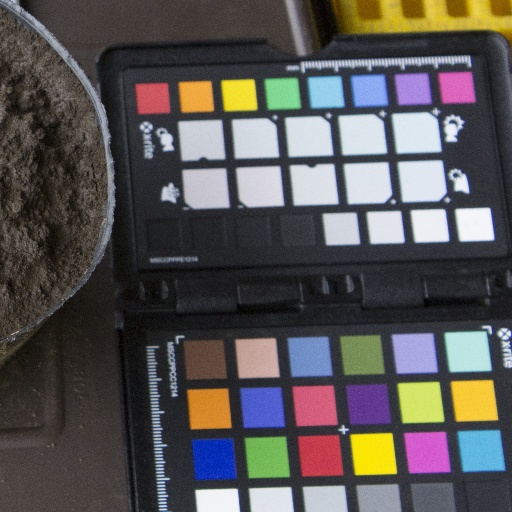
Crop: soybean